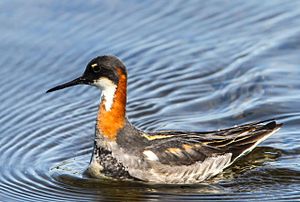
Odinshane
Odinshane i yngledragt
Odinshane i yngledragt
Odinshane er en vadefugl, der forår og efterår er en sjælden trækgæst fra det nordlige Skandinavien på vej til overvintring i den Persiske Bugt og ud for den Arabiske Halvø i den nordlige del af det Indiske Ocean.